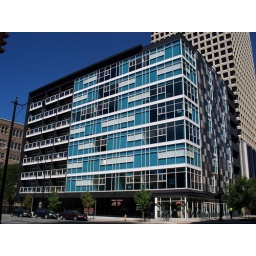
Modern blue building in Columbus, Ohio.